Wolf Point East Tower

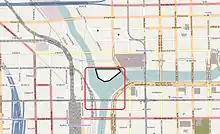
Map depicting Wolf Point (area owned by the Kennedy family in black, with approximate area of the historical Wolf Point settlement in red)

On January 26, 2012, the "Chicago Sun-Times" broke the story that the Kennedy family was planning a three-tower development at Wolf Point. On May 8, 2012, Chicago Alderman Brendan Reilly announced that a three-tower proposal for Wolf Point had been made including buildings of approximately , and and that plans would be made public on May 29. In a formalization of the proposal later that year the East Tower continued to be planned at . By October 2016 the height of the east tower had been revised down to , and the south tower revised to . The October 2016 revision was estimated to have 62 stories by on source and 66 by another. As of March 2017, some sources still felt the building might be 66 stories and encompass 707 apartment units, but when the building permit for construction was issued on June 22, 2017, it seemed that the plans were for a 60-story, 698-unit, building. By June 28, the $380 million construction project was backed by a $200 million loan led by Bank of America and construction had begun. Occupancy was expected in 2019.